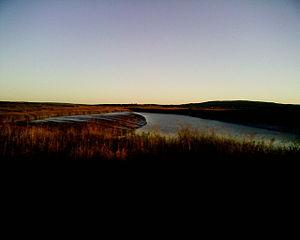
"Un estuaire est la portion de l'embouchure d'un fleuve où l'effet de la mer ou de l'océan dans lequel il se jette est perceptible. Pour certains, il correspond à toute la portion du fleuve - semi close - où l'eau est salée ou saumâtre ; pour d’autres, c'est la présence de l’effet dynamique de la marée sur les eaux fluviales qui le définit ou encore un assemblage faunistique ou écologique typiquement ""estuarien"". Il est dit microtidal, mésotidal ou macrotidal respectivement selon que son amplitude de marée est faible, moyenne ou forte. Selon Pritchard par convention, on ne parle pas d'estuaires pour les fleuves qui se jettent dans des mers fermées qui n'ont pas de marée.